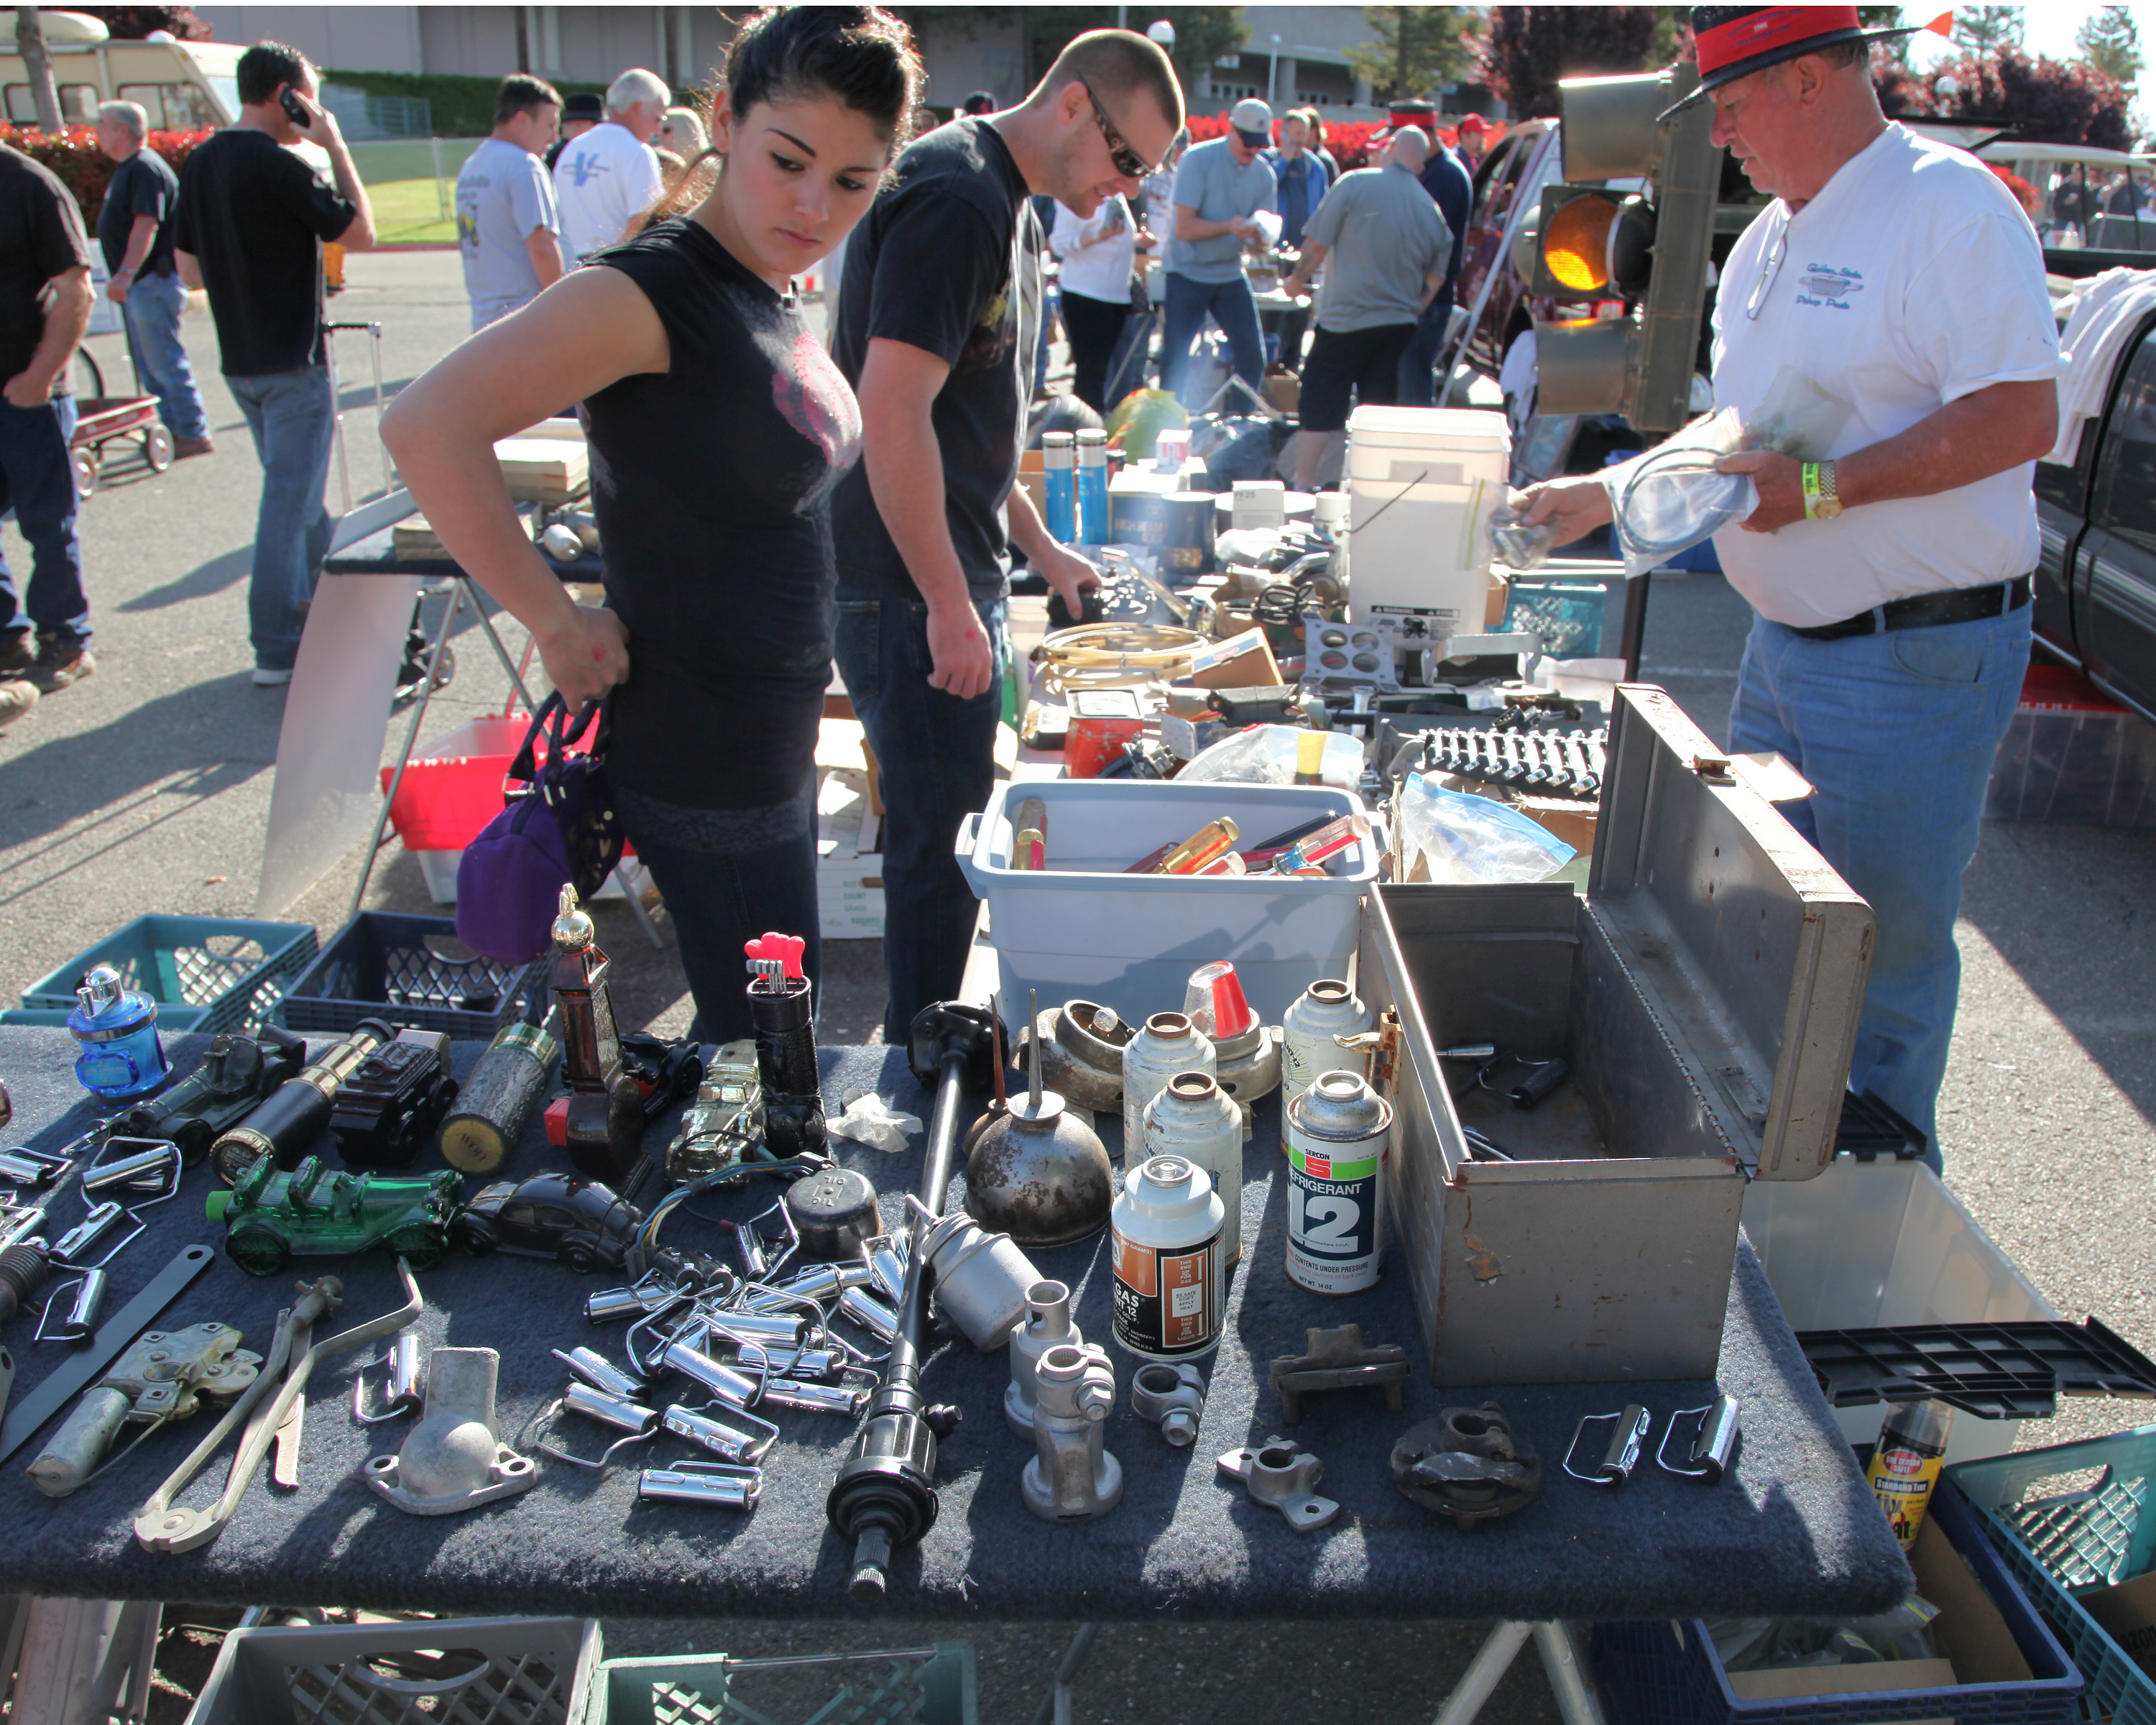
city, vehicle, market, public space, race, flea market, endurance sports